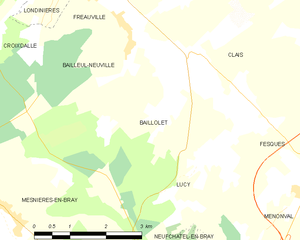
Carte des communes françaises Baillolet
Baillolet est une commune française située dans le département de la Seine-Maritime en région Normandie.